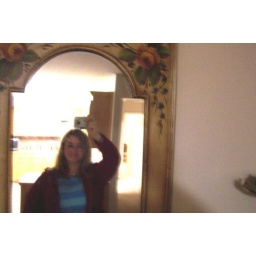
Me acting stupid in a mirror at jeremy's house